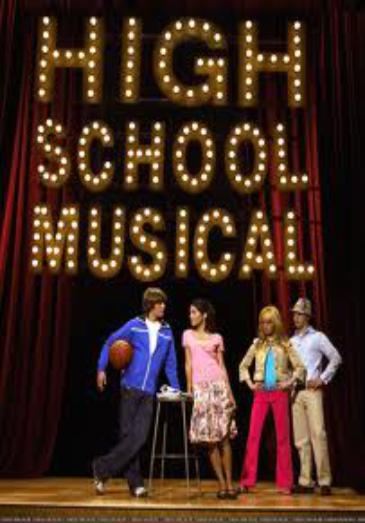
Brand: High School Musical
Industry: Leisure